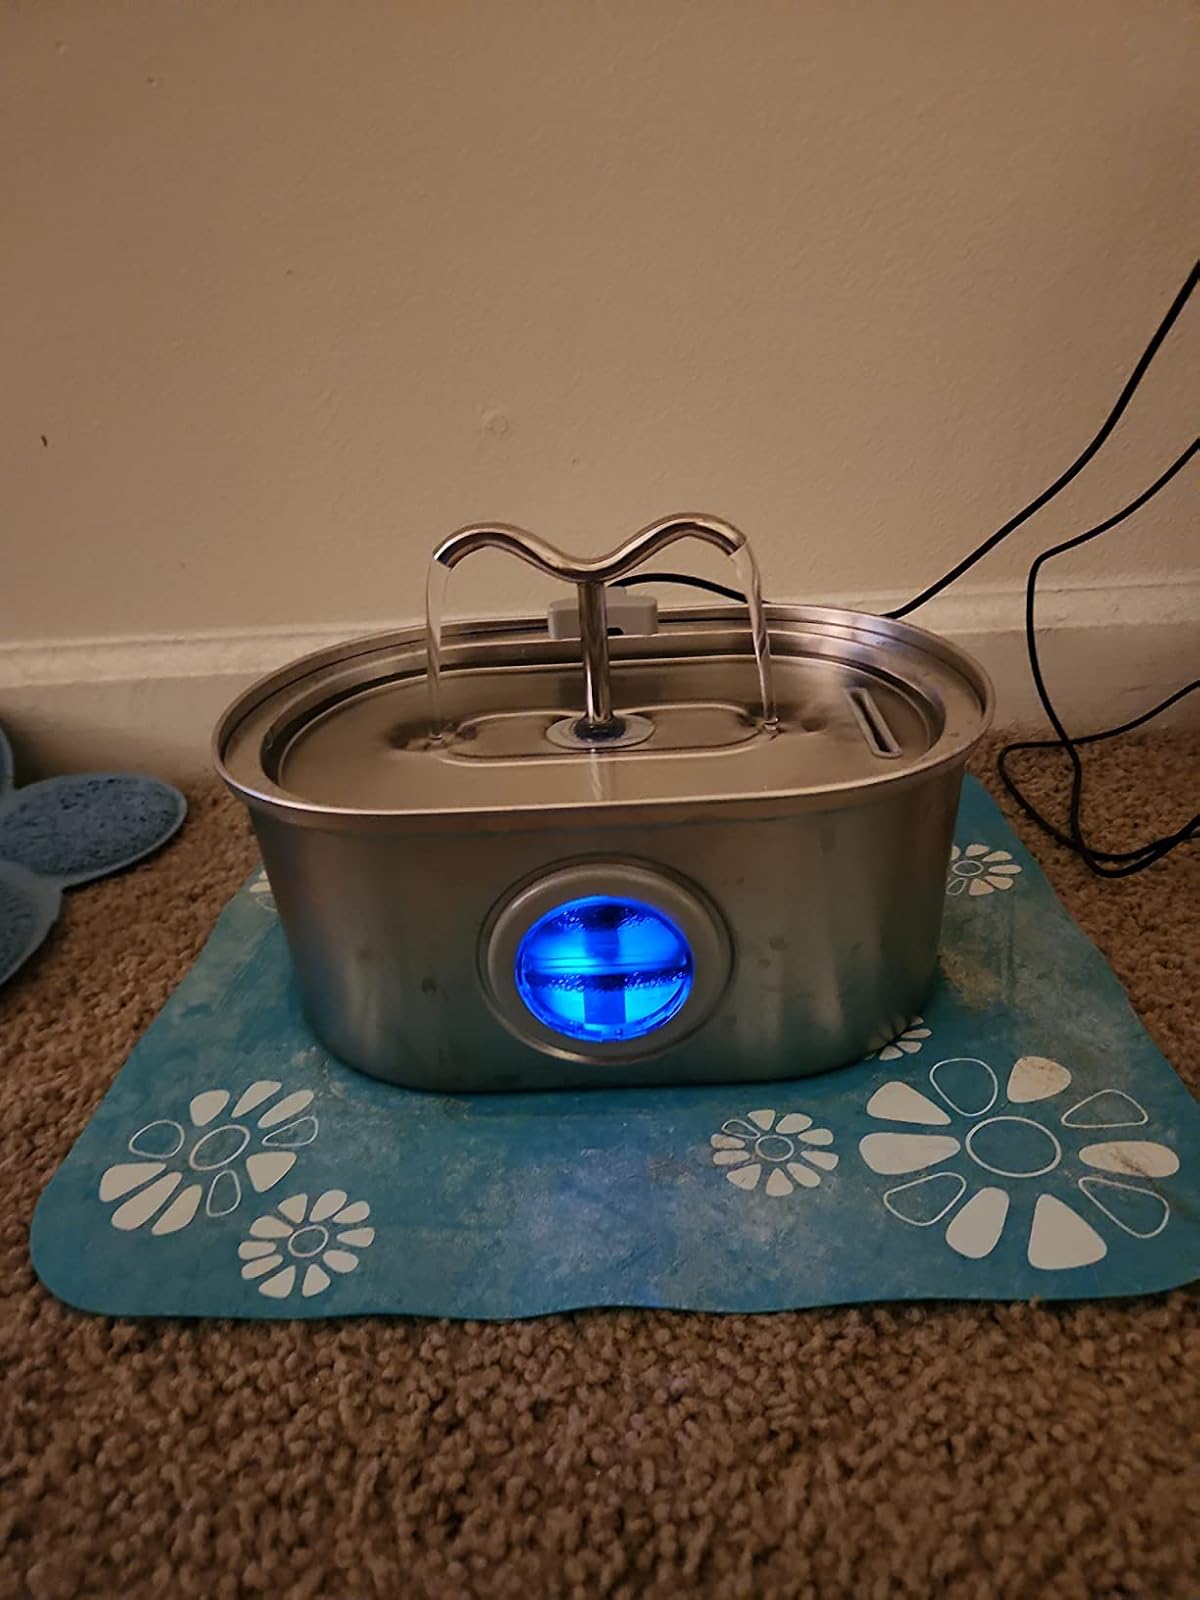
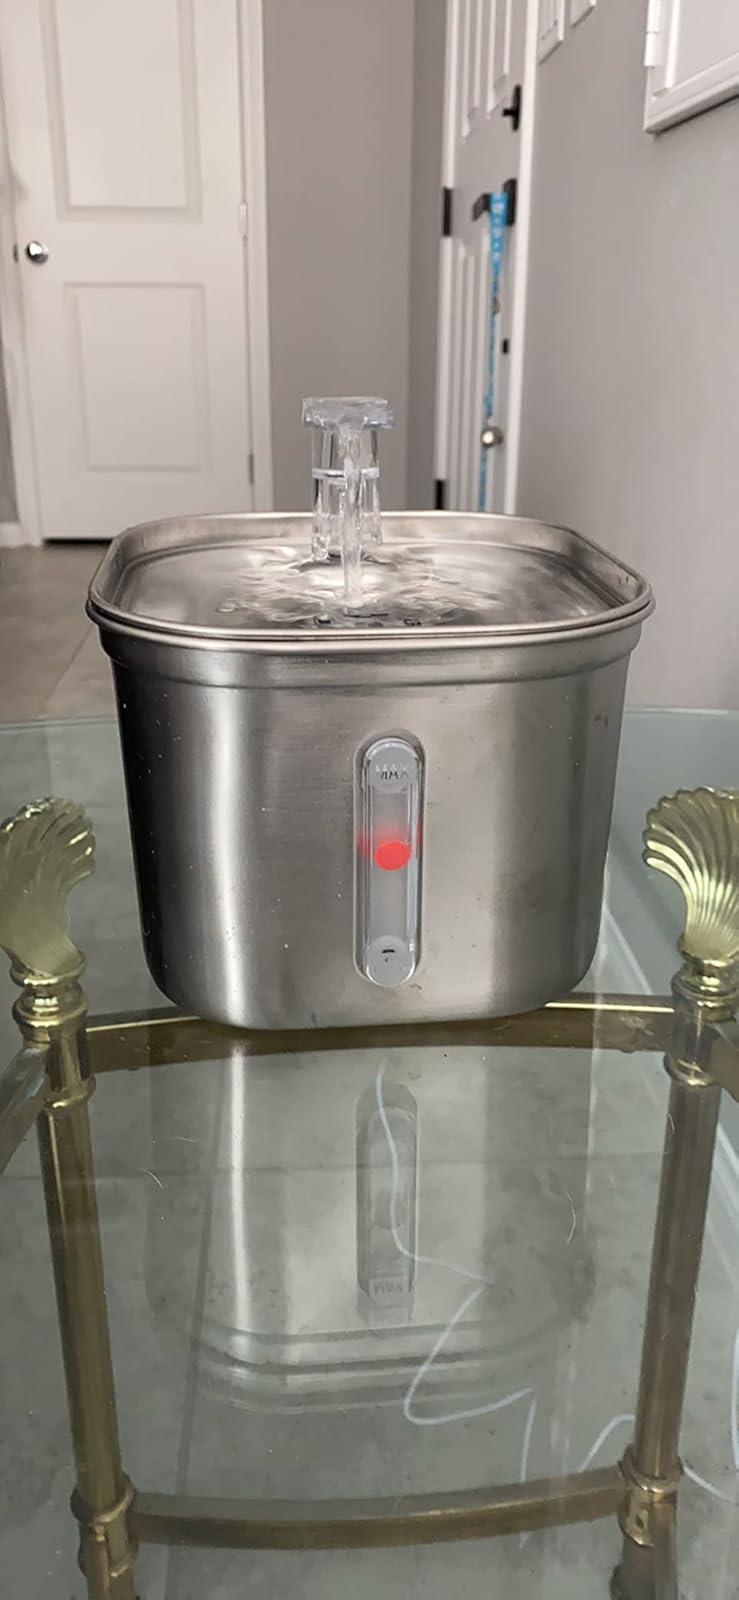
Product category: items_bowl
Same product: no